Valentino Rossi

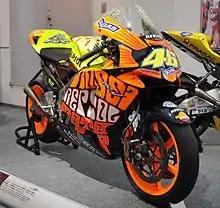
Honda RC211V with a one-off livery used by Rossi during the season

After a strong 2002, Rossi continued to dominate in 2003 despite competition from emerging Spaniard Sete Gibernau. Rossi took pole and won the first round of the season in Japan, but the race was marred by the death of Japanese rider Daijiro Kato, who crashed in the 130R and hit the barrier at high speed in the ensuing Casio Triangle. Rossi finished second in the South African round before winning again in Spain, despite falling back to ninth place on the opening lap.